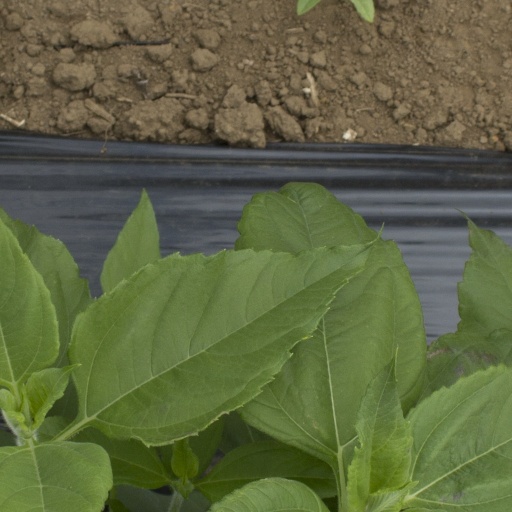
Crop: Jerusalem artichoke